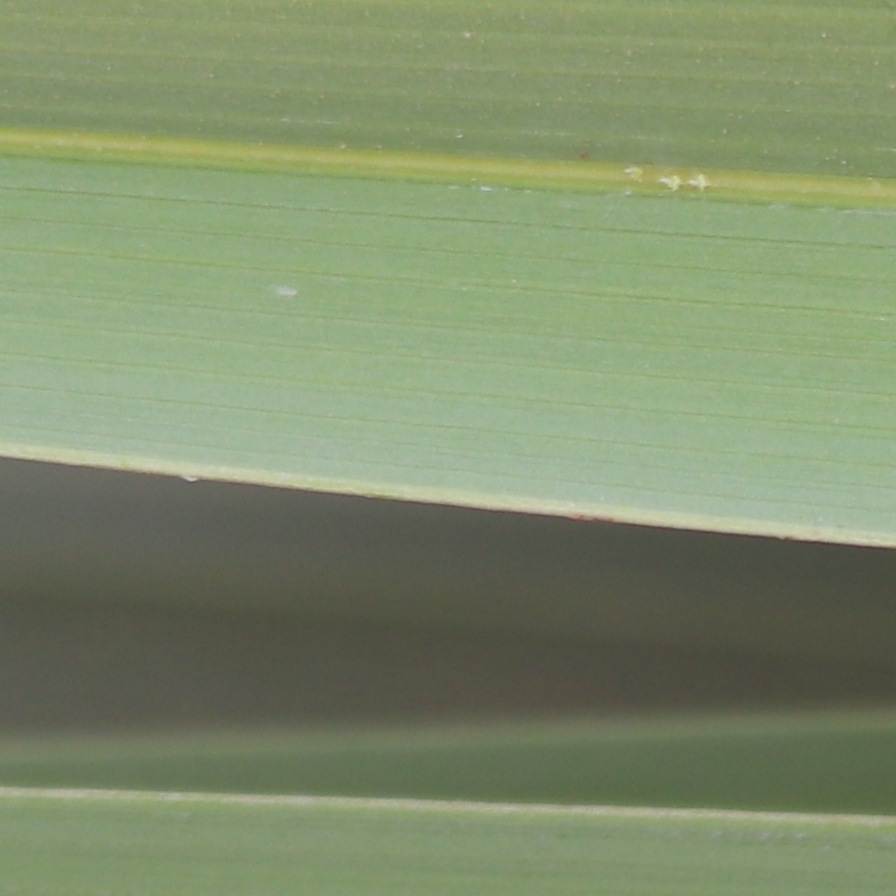
Label: Healthy